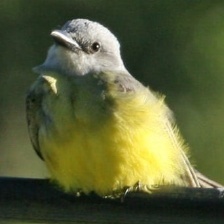
Species: TROPICAL KINGBIRD
Scientific name: TYRANNUS MELANCHOLICUS